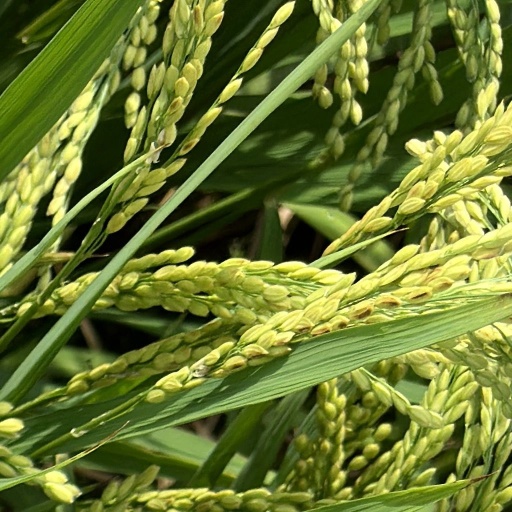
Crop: rice